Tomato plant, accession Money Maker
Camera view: bottom (45 deg); turntable rotation: 60 degrees
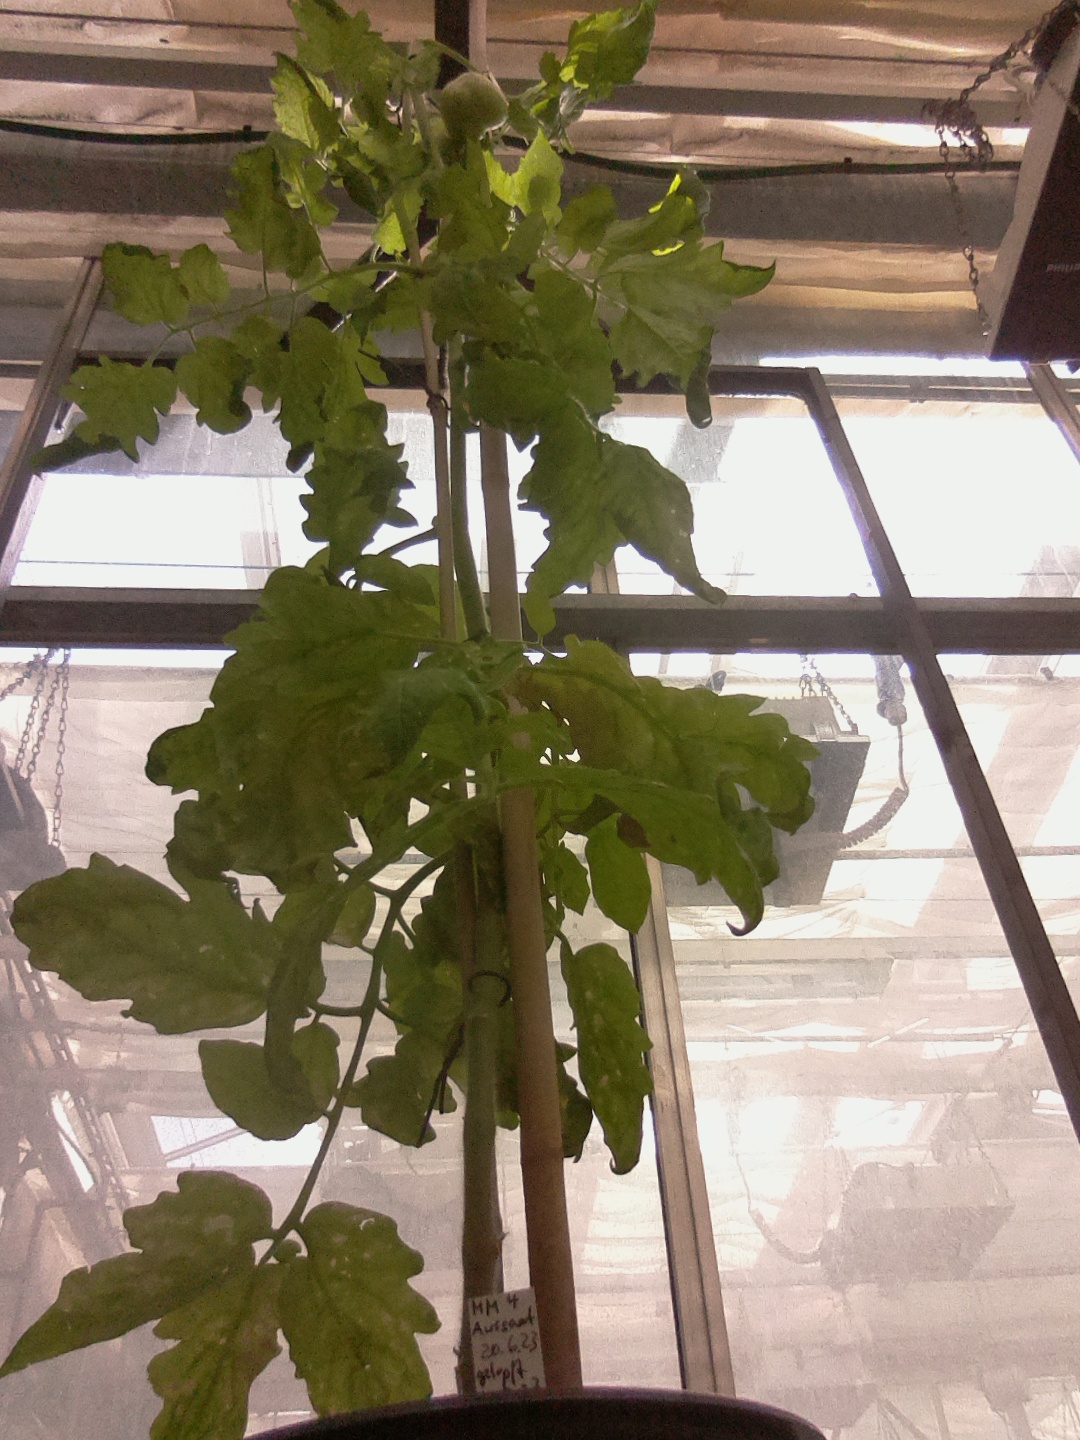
BBCH growth stage 79: 90% -100% of final fruit size